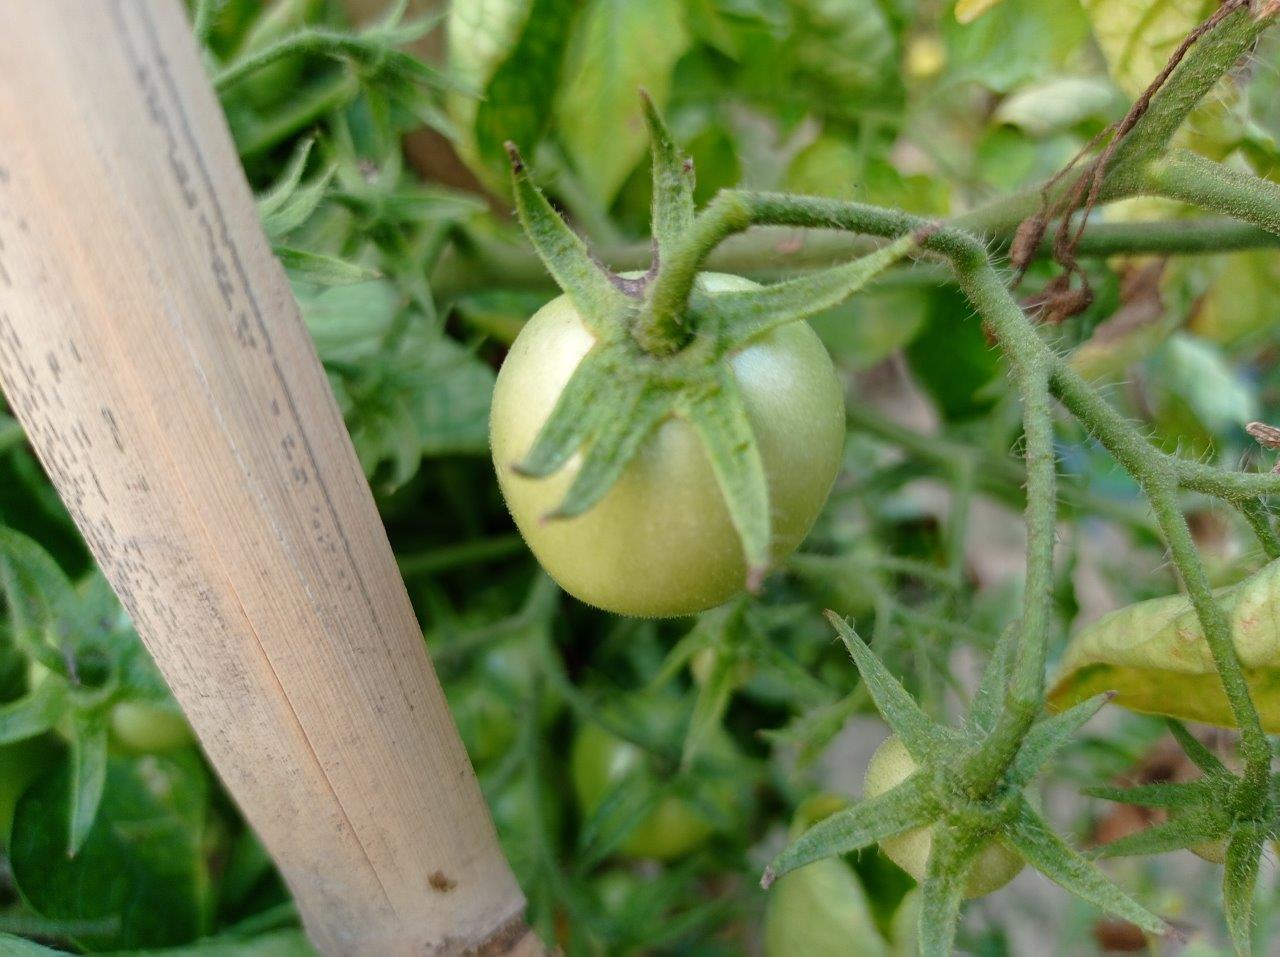
Maturity: Immature